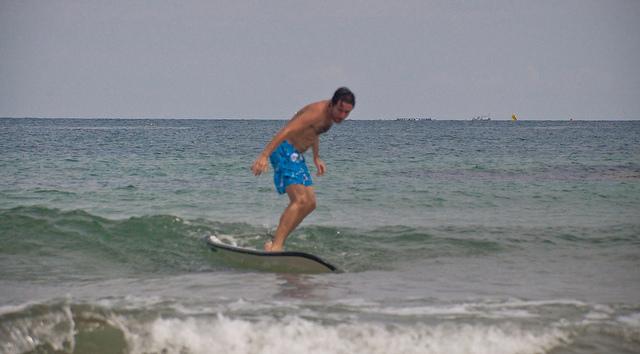
A man riding a wave on top of a surfboard.